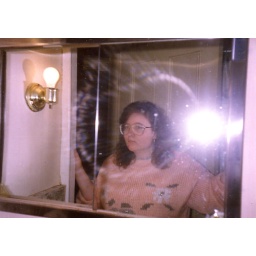
Self-portrait in the bathroom mirror